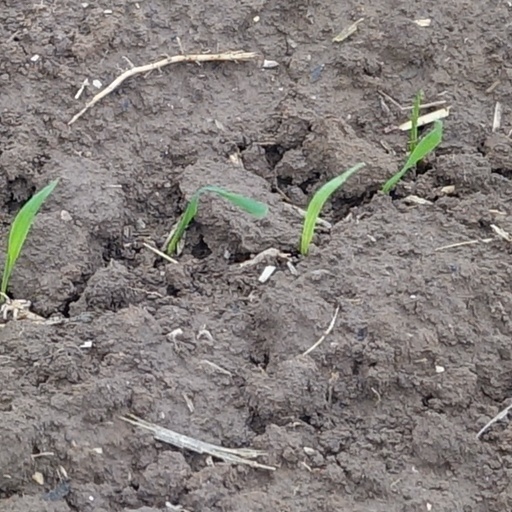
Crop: wheat